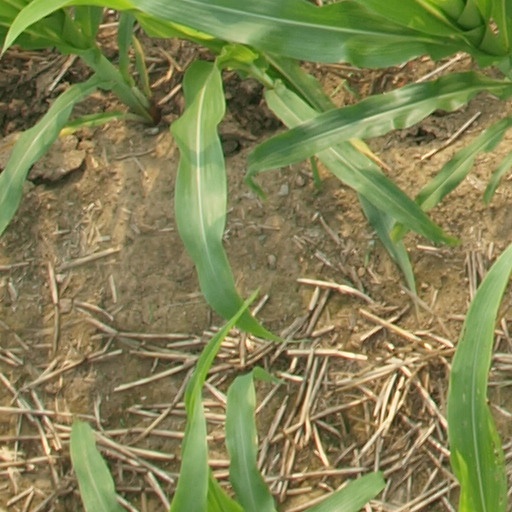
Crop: maize; corn